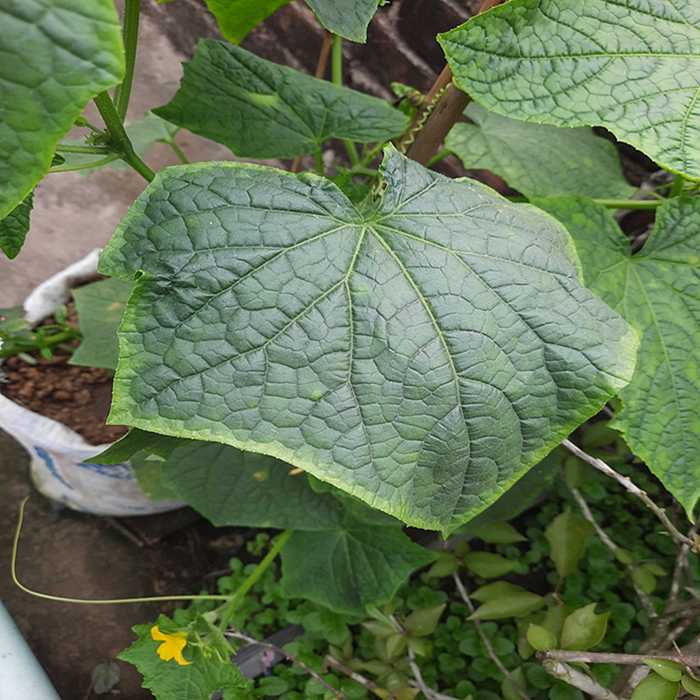
Plant: Cucumber
Label: Fresh leaf